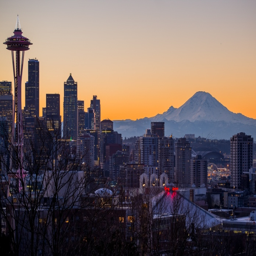
the last sunrise over futurist structure and mt .